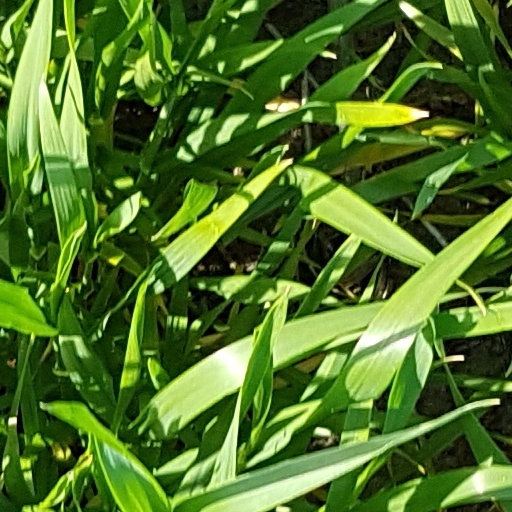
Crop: wheat